The Kensington Club

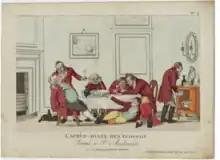

The Kensington Club is a private all-male dining club for students of the University of St Andrews.